Billy J. Williams

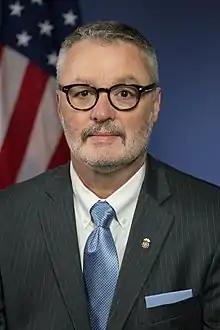

Billy John Williams (born 1956) is an American attorney who served as the United States attorney for the District of Oregon from 2015 to 2021. He was most recently confirmed to the position by the U.S. Senate in March 2018. Williams was originally named Acting U.S. Attorney of the district in April 2015 and was appointed to the position by Chief U.S. District Judge Michael W. Mosman in February 2016. In November 2017, Williams was nominated by President Donald Trump to retain the position. His nomination was supported by Jeff Merkley and Ron Wyden, Oregon's U.S. Senators.